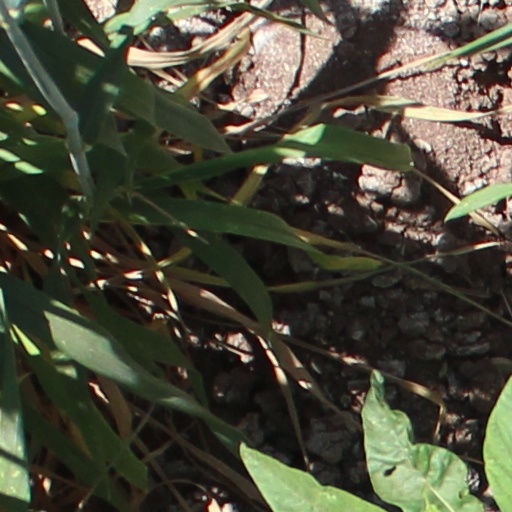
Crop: wheat